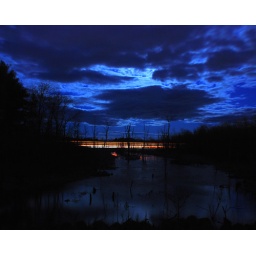
Cars and trucks passing by under cloud covered full moon.